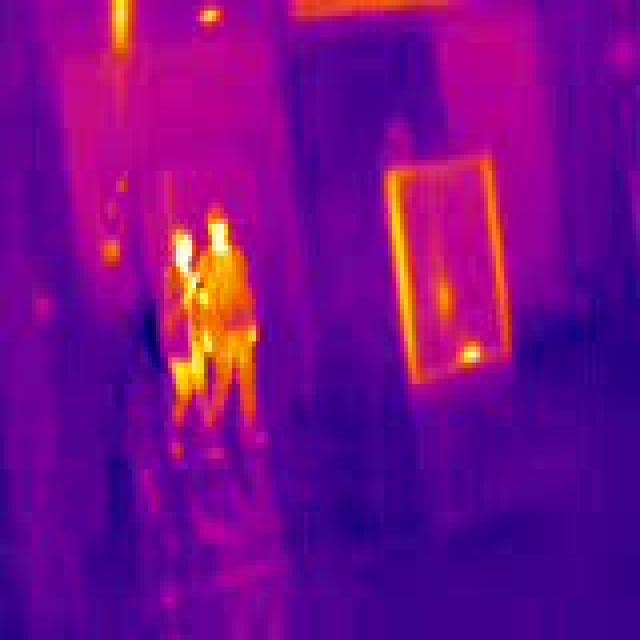
Detected objects:
label: person
label: person